178th Rifle Division

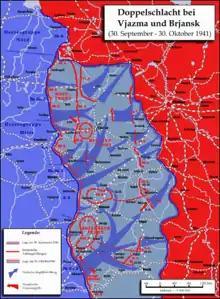
Operation Typhoon. Note positions of 29th and 22nd Armies in the north.

Operation Typhoon began at 0530 hours on October 2 and the forces of 3rd Panzer Group and 9th Army soon penetrated along the boundary between 19th and 30th Armies. On the afternoon of October 5 the Chief of the General Staff, Marshal B. M. Shaposhnikov, summoned Konev to a telegraph machine for talks. Konev reported that the situation of the 22nd and 29th Armies was unchanged, and (erroneously) that the penetration of 30th Army had been held up. Shaposhnikov stated that his information indicated that "your situation at Belyi has become difficult." Konev replied that fighting at Bely was ongoing (in fact it had already fallen) and that Maslennikov had departed for there.